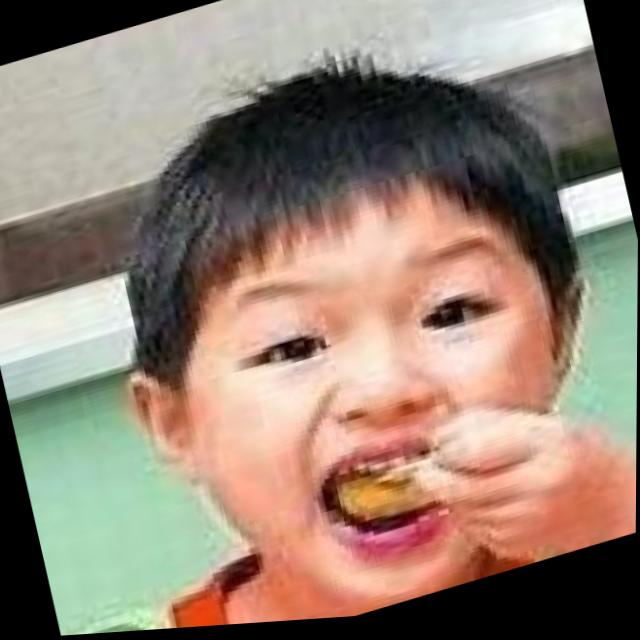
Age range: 0-12